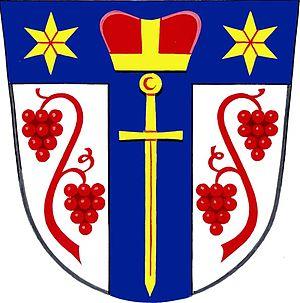
Kostelec est une commune du district de Hodonín, dans la région de Moravie-du-Sud, en République tchèque. Sa population s'élevait à 915 habitants en 2017.